Batam

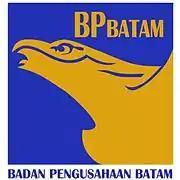
BP Batam logo

The Batam city government takes care of all population administration and civil registration as well as human resources. The current mayor is Muhammad Rudi who has served since 2016, accompanied by Amsakar Ahmad as deputy mayor.